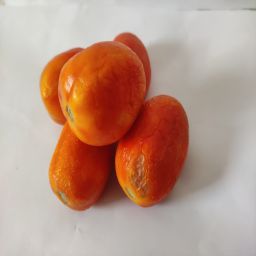
Crop: Tomato
Quality: Old